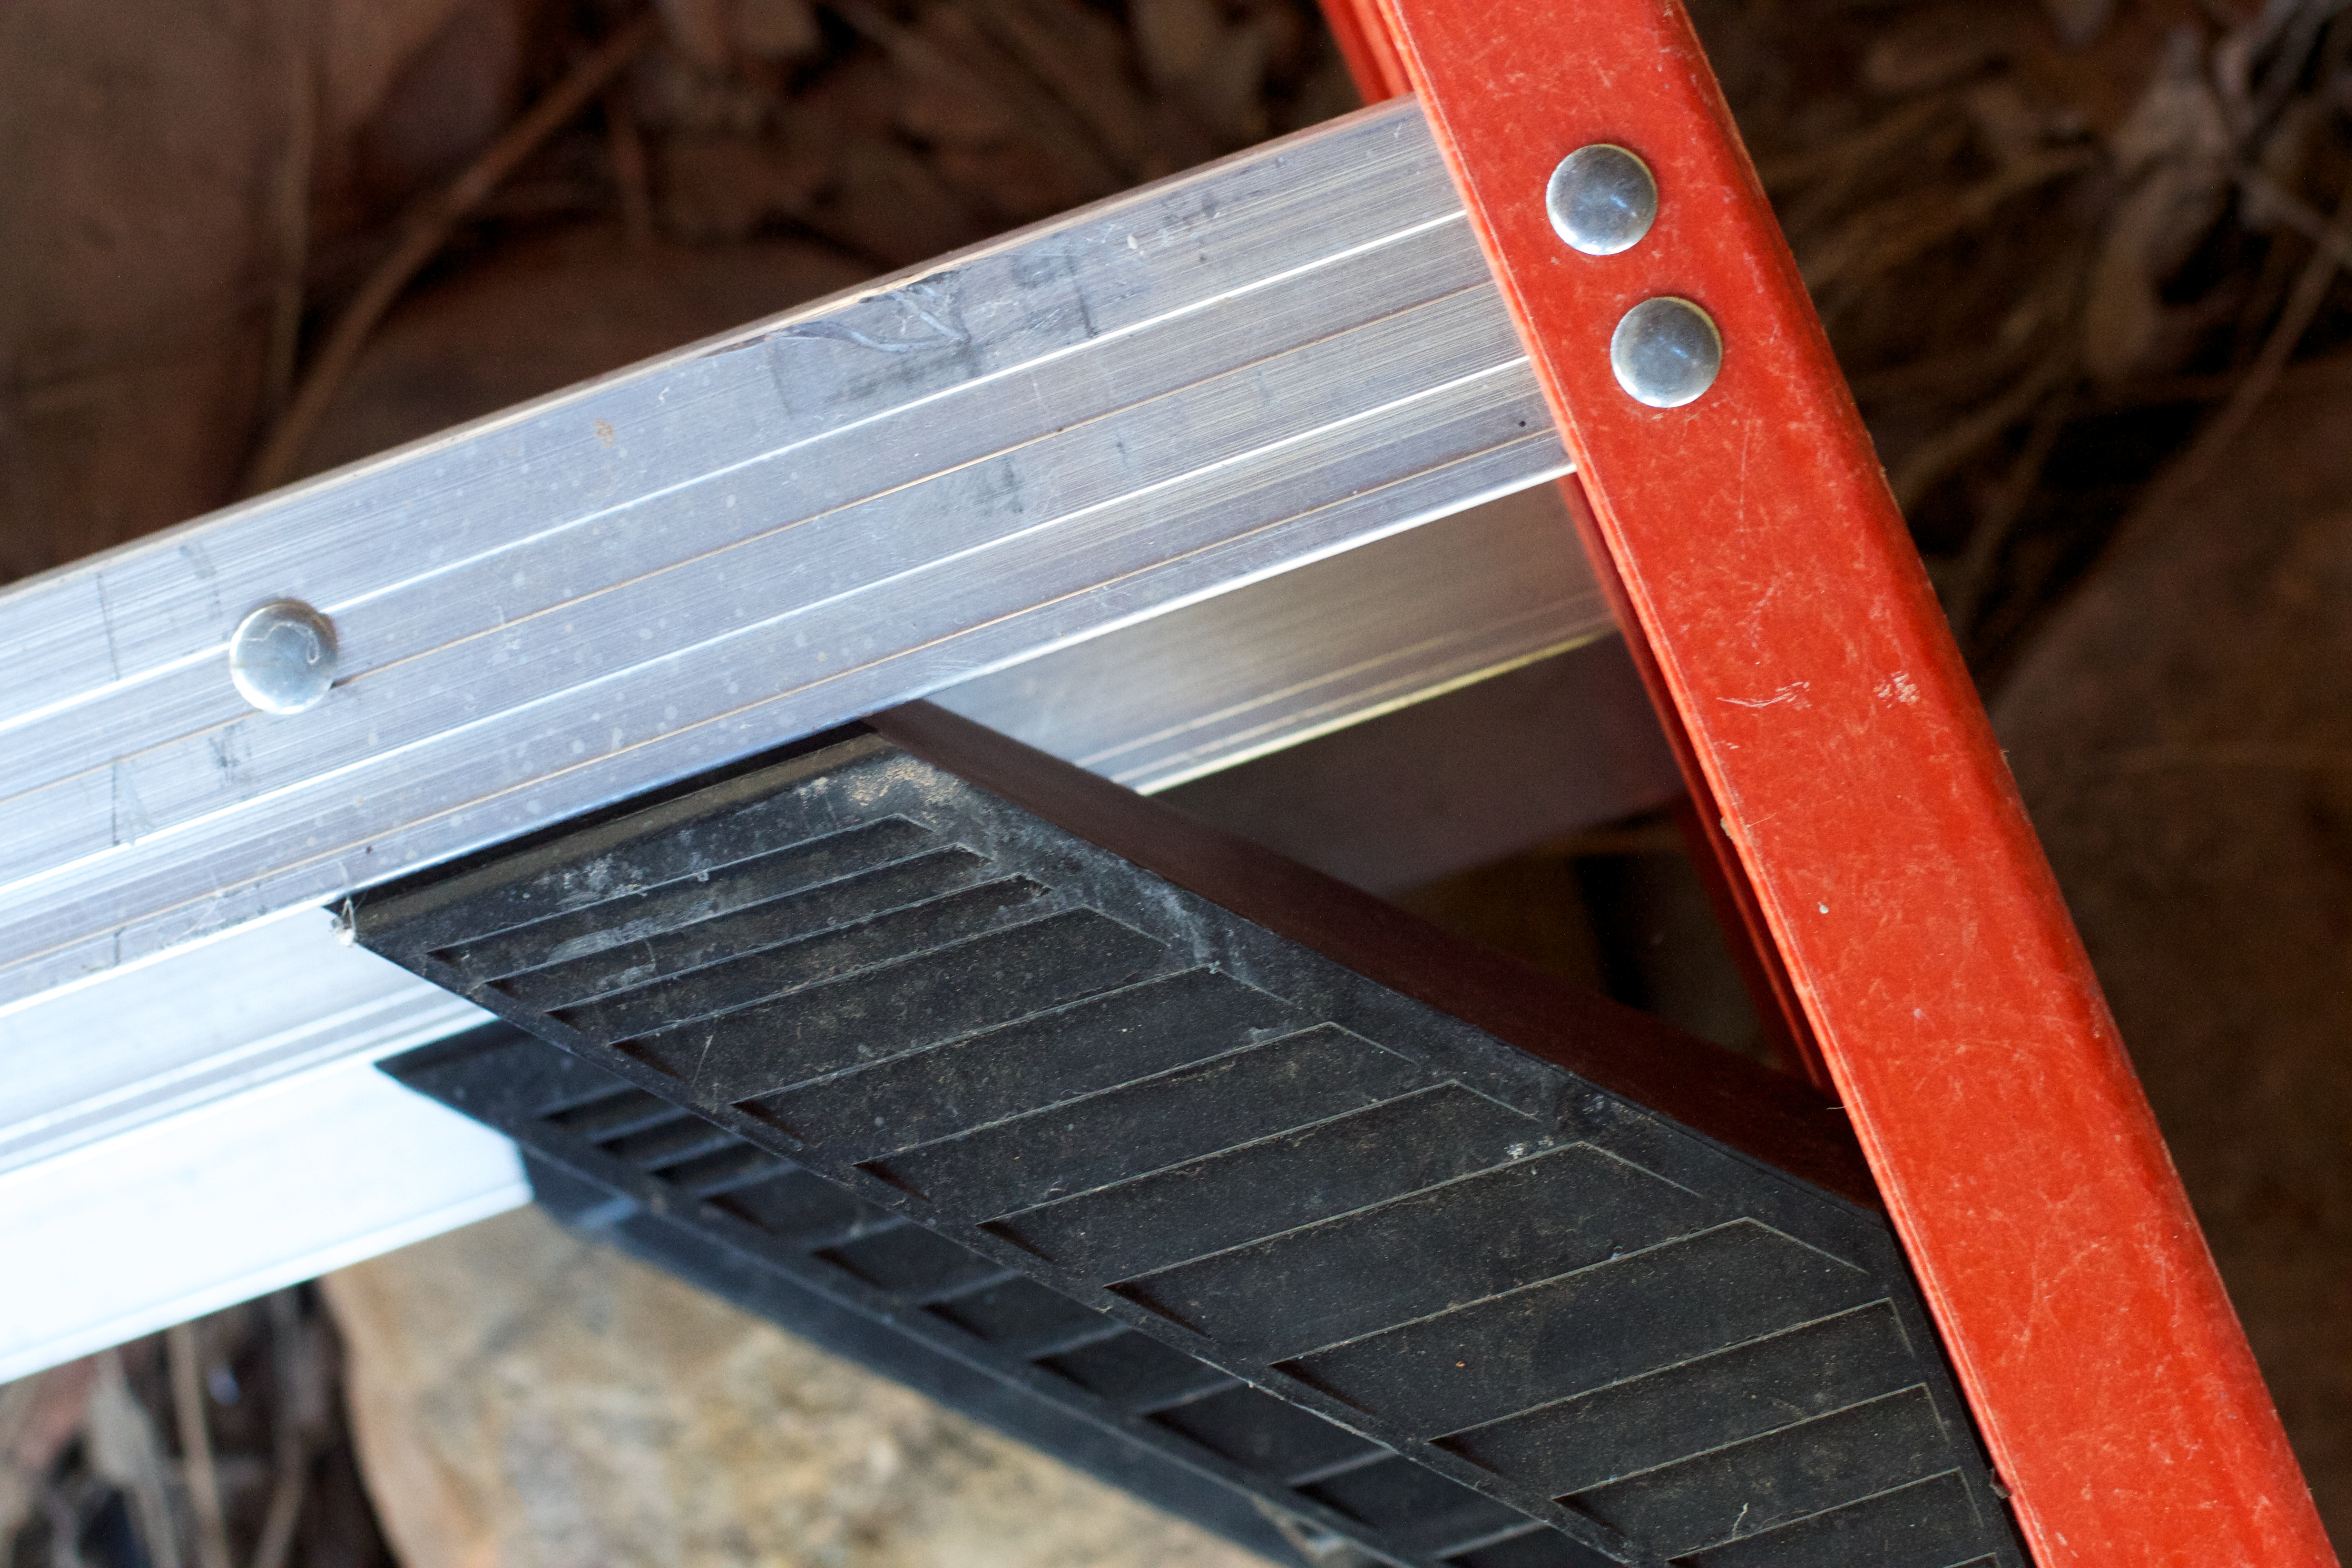
wing, wood, wheel, red, material, bumper, automotive exterior